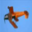
Label: airplane